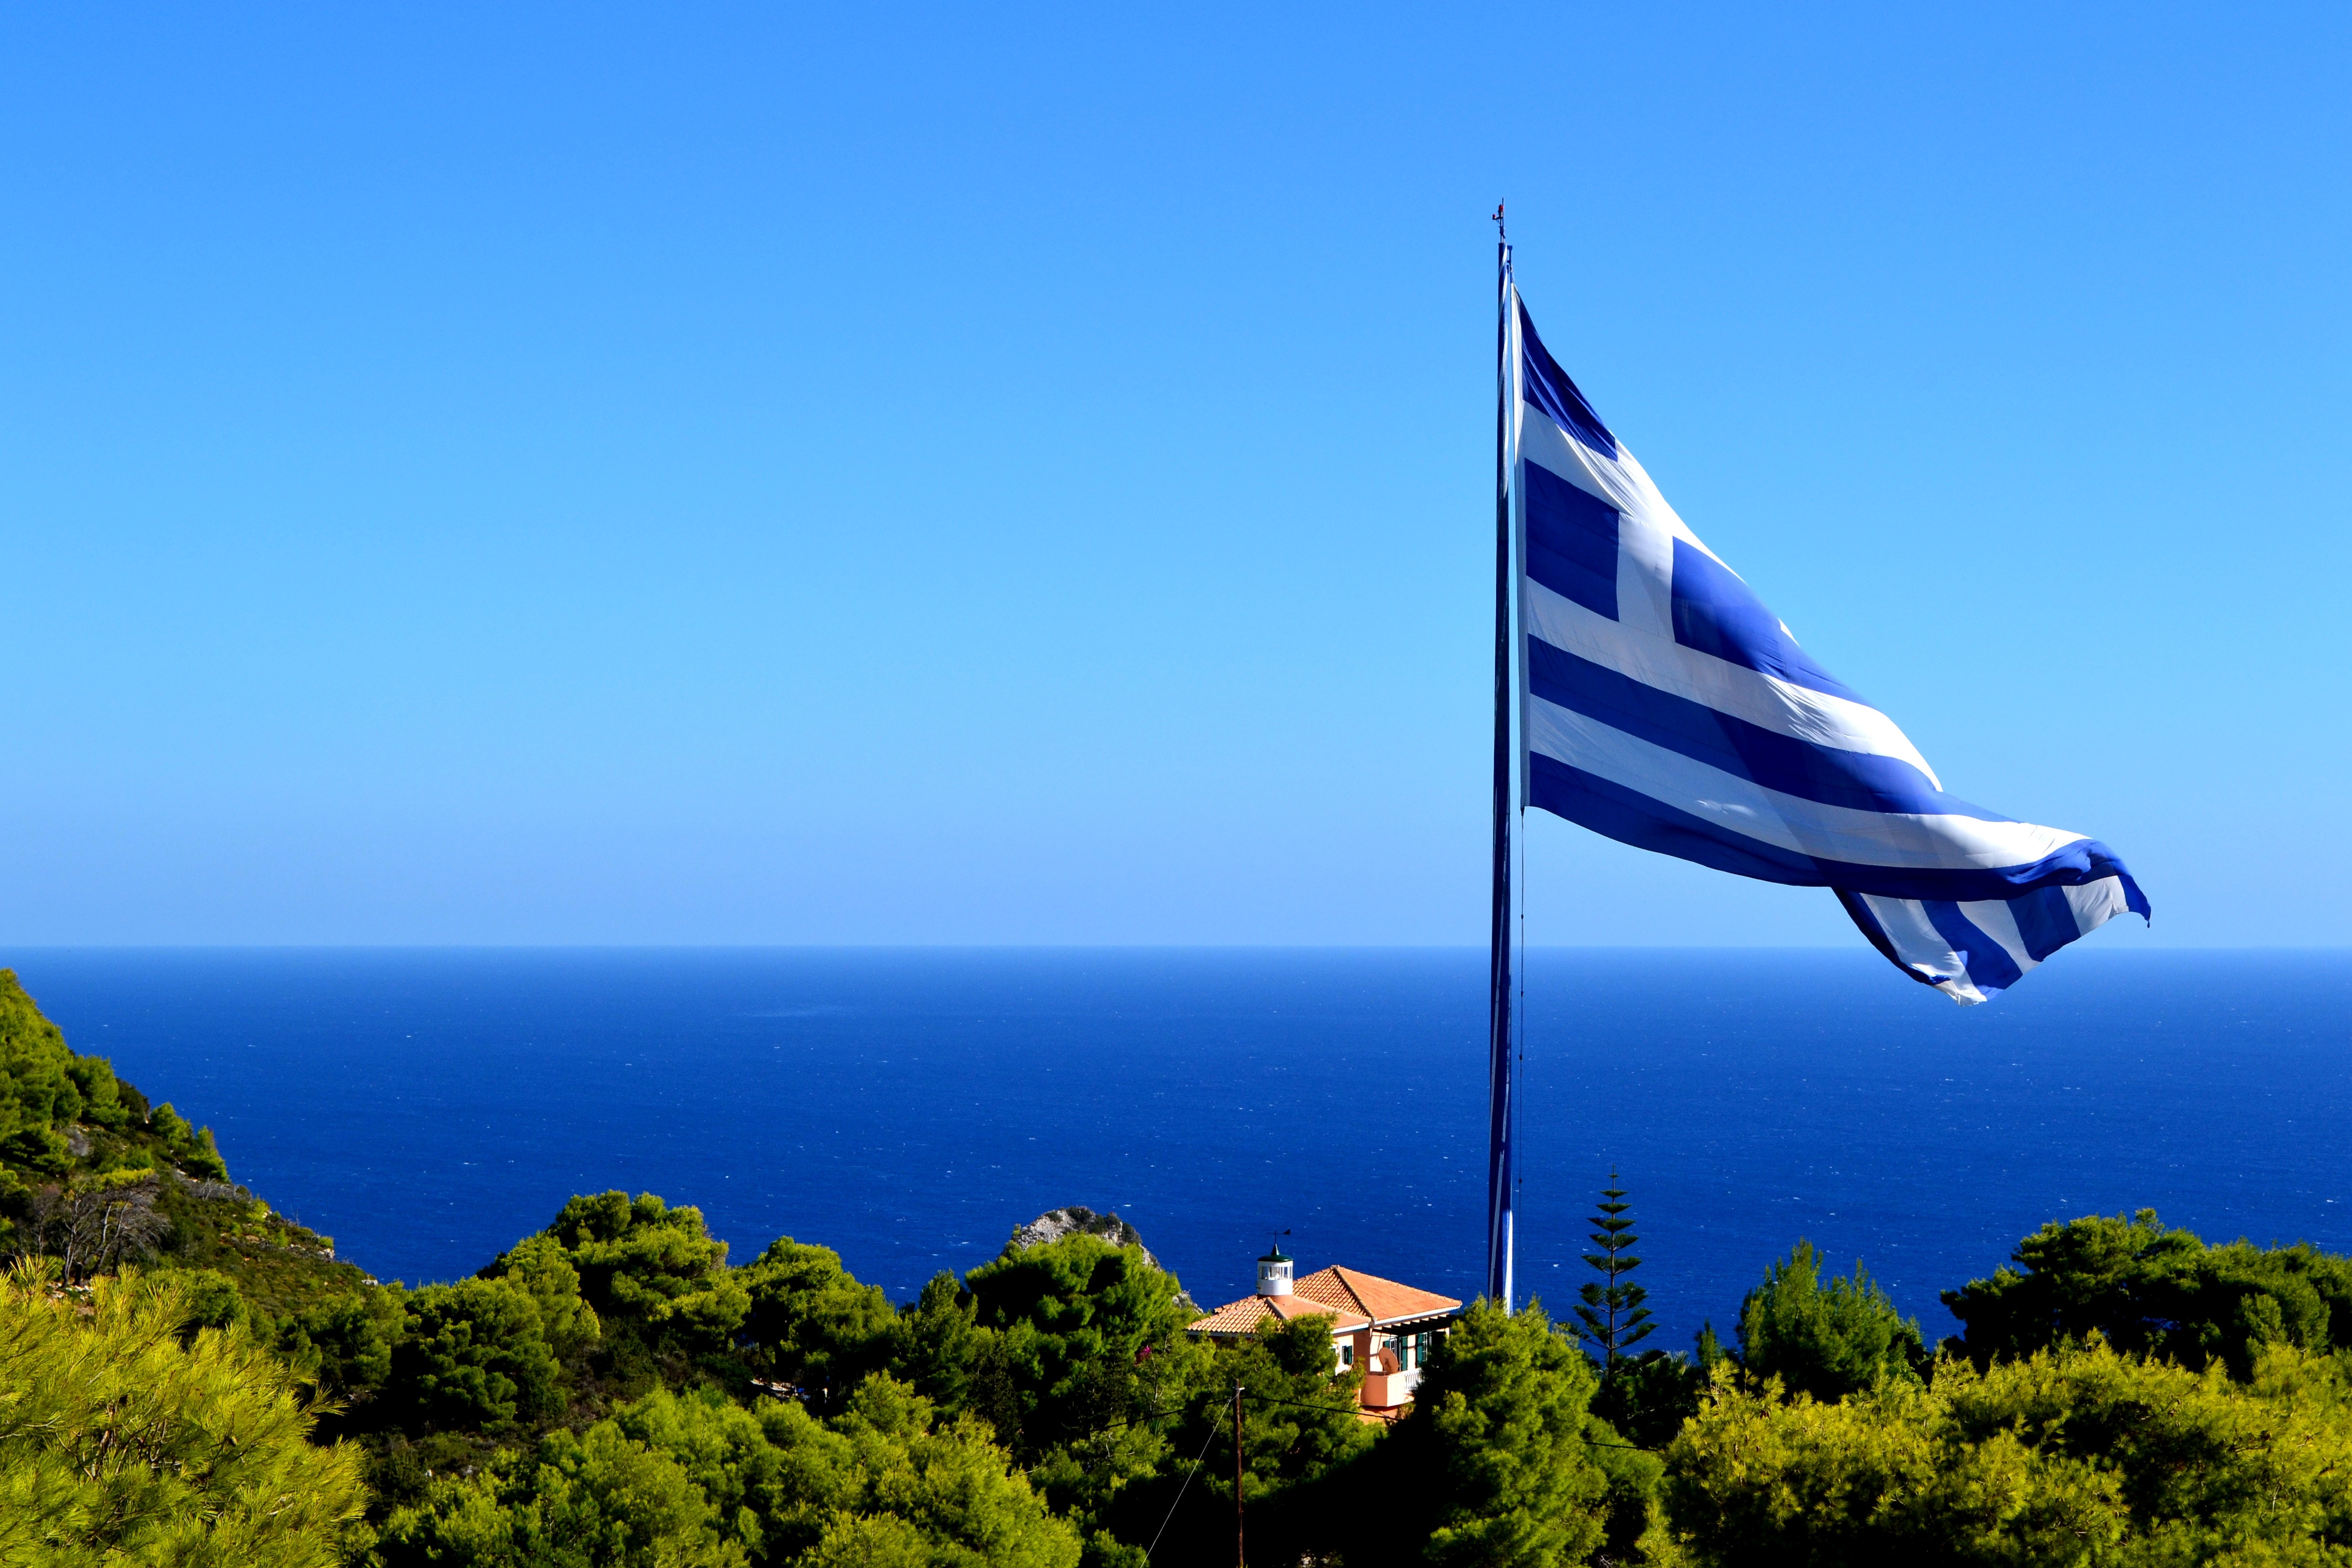
beach, landscape, sea, tree, water, nature, horizon, sky, summer, travel, vehicle, flag, seascape, holiday, island, blue, tourism, seashore, turquoise, holidays, greece, zakynthos, the background, the coast, large flag